Ed Crane (baseball)

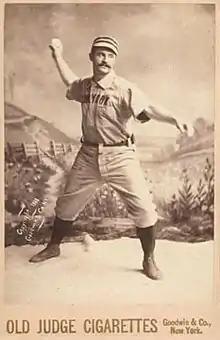
1887 Old Judge baseball card of Crane

Edward Nicholas Crane (May 27, 1862 – September 20, 1896), nicknamed "Cannonball", was an American right-handed pitcher and outfielder in Major League Baseball for eight seasons. He played for the Boston Reds (1884), Providence Grays (1885), Buffalo Bisons (1885), Washington Nationals (1886), New York Giants (NL) (1888–89, 1892–93), New York Giants (PL) (1890), Cincinnati Kelly's Killers (1891), Cincinnati Reds (1891), and Brooklyn Grooms (1893). Crane was the first pitcher in the history of major league baseball to record 4 strikeouts in a single inning (New York Giants, 1888), and is one of the few players to play in four major leagues: the Union Association, the National League, the Players' League, and the American Association.